Collaboration in German-occupied Poland

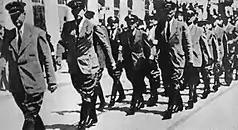
Group 13, a Jewish collaborationist organization in the Warsaw Ghetto, which reported directly to the German Gestapo, 1941

Before the war, Poland had a substantial population of Ukrainian and Belarusian minorities living in her eastern, "Kresy" regions. After the Soviet invasion of eastern Poland on 17 September 1939, those territories were annexed by the USSR. Following the German invasion of the Soviet Union in June 1941, German authorities recruited Ukrainians and Belarusians who had been citizens of Poland before September 1939 for service in the Waffen-SS and auxiliary-police units, serving as guards in the German-run extermination camps set up by the Nazis in occupied-Poland, and to assist with anti-partisan operations. In District Galicia, the SS Galicia division and Ukrainian Auxiliary Police, made up of ethnic-Ukrainian volunteers, took part in widespread massacres and persecution of Poles and Jews. Also, as early as the September Campaign, the Organization of Ukrainian Nationalists ("Orhanizatsiya Ukrayins'kykh Natsionalistiv", or "OUN") had been “a faithful German auxiliary" carrying out acts of sabotage against Polish targets on behest of the Abwehr.